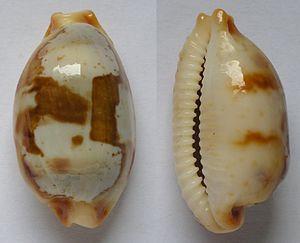
Bistolida stolida est une espèce de mollusques gastéropodes appartenant à la famille des Cypraeidae.